Surrey Yeomanry

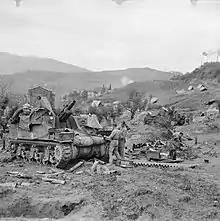
105mm Priest SP gun supporting 78th Division in Italy.

On the second night of the Second Battle of El Alamein (24/25 October), 10th Armoured Division advanced with strong artillery support from its own regiments and several others, but the tanks could not keep up with the barrage and struggled up to Miteirya Ridge. On 27/28 October the division's lorried infantry brigade attacked the 'Woodcock' and 'Snipe' objectives, but because of the confusion on the objectives the artillery plan had to be very simple, and communication between brigade HQ and the guns broke down. The infantry took serious casualties and dug in short of their objectives. 10th Armoured Division was withdrawn into reserve, but after the battle it took part in the pursuit to Mersa Matruh.